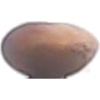
Label: hazelnut